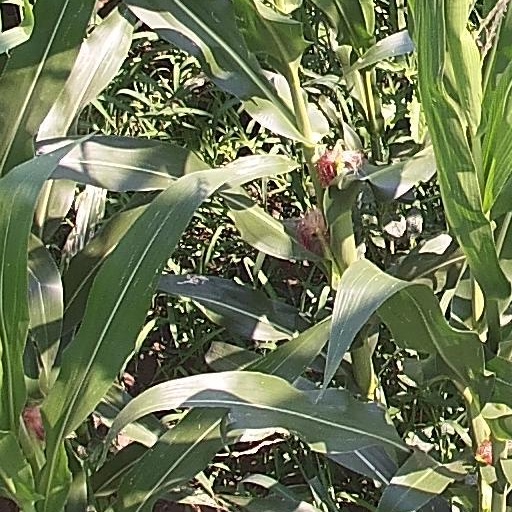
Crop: maize; corn